Norman C. Deck

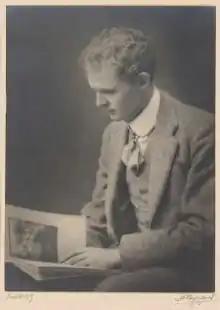
Norman C Deck by Harold Cazneaux c. 1905

Deck first learnt photography from his older brother John Northcote Deck who let him watch as he developed a print. He then developed his knowledge throughout his schooling at Sydney Grammar School. In 1896, at the age of 14 he became the youngest ever member of the Photographic Society of New South Wales. He graduated from Sydney University in 1906 as a Bachelor of Dentistry and began practising in Cowra, New South Wales. During 1909 Deck returned to Sydney to begin a practice with his brother. In 1905 he won his first gold medal for a photograph entitled "Where Two Paths Meet" '(Five Docks).